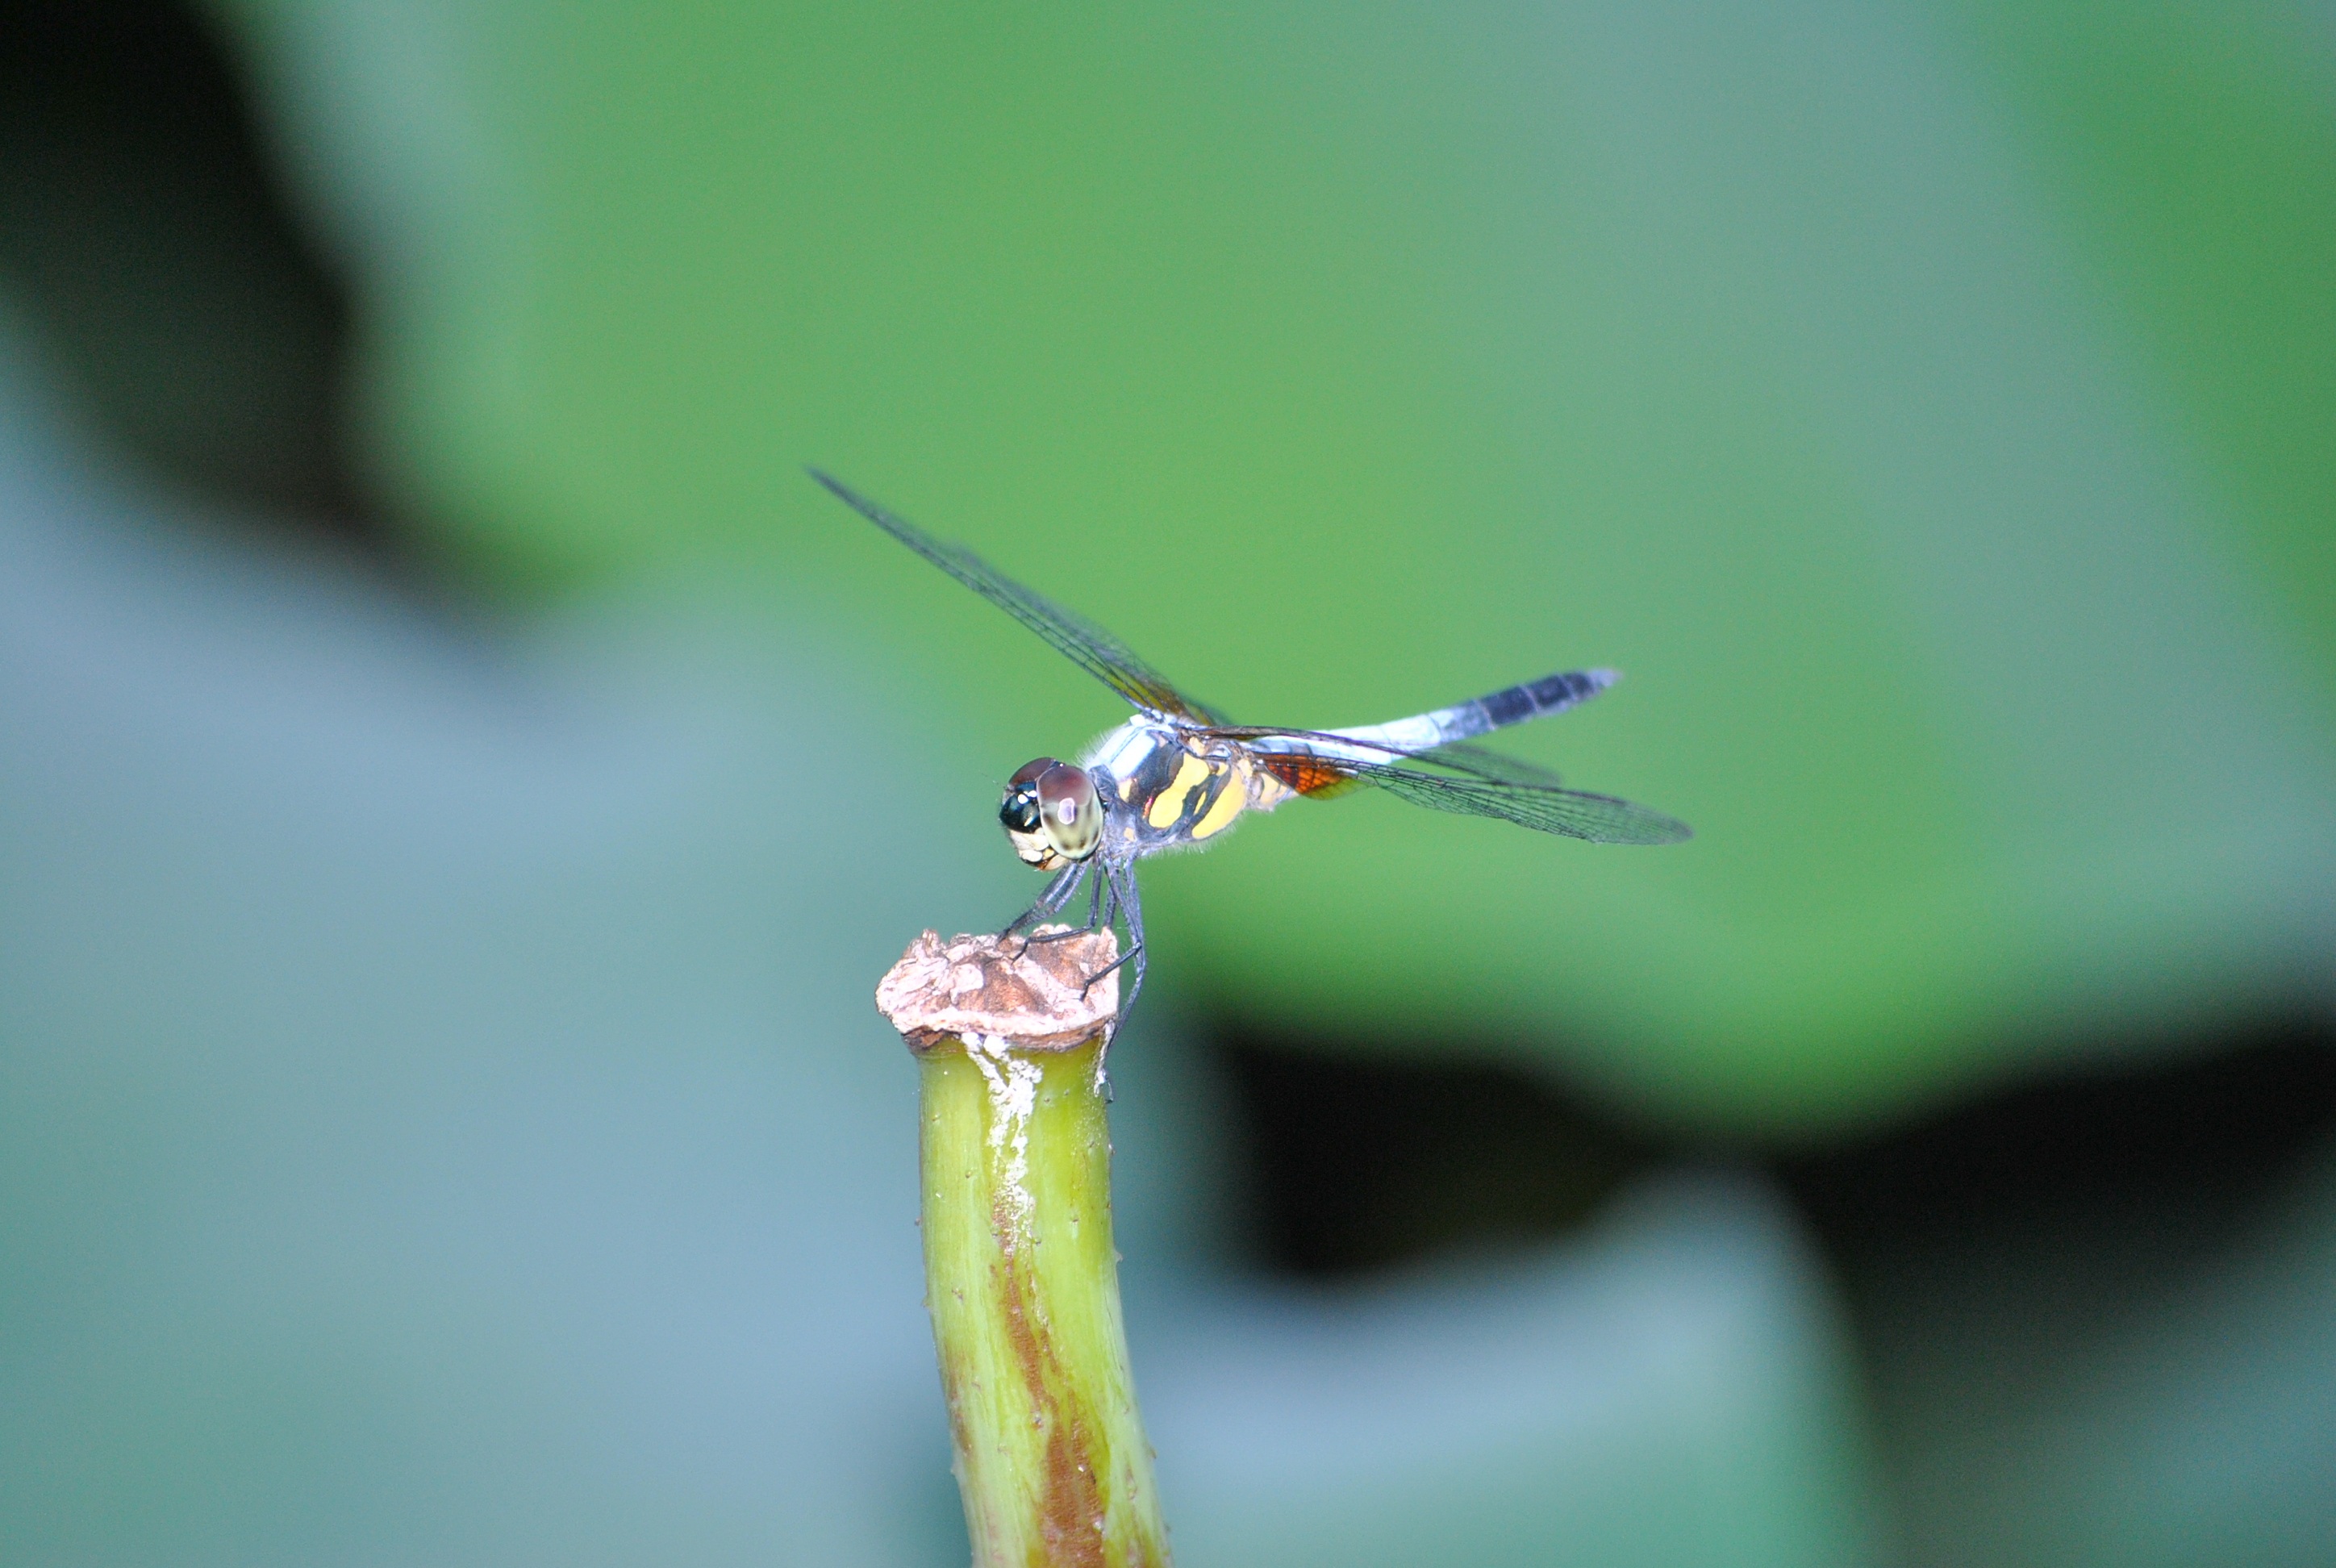
nature, wing, photography, green, insect, macro, fauna, invertebrate, close up, dragonfly, damselfly, lotus leaf, macro photography, arthropod, properties, plant stem, dragonflies and damseflies, net winged insects